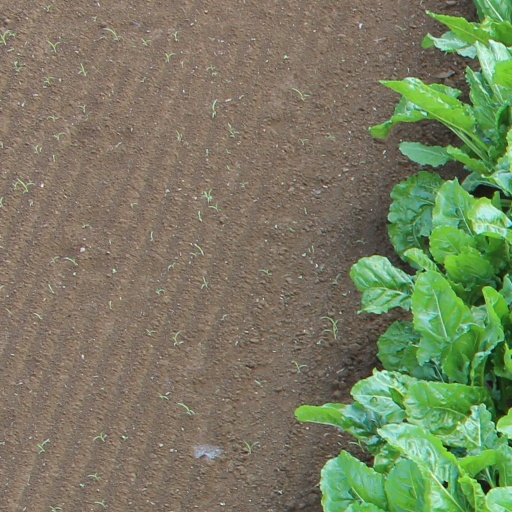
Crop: sugar beet